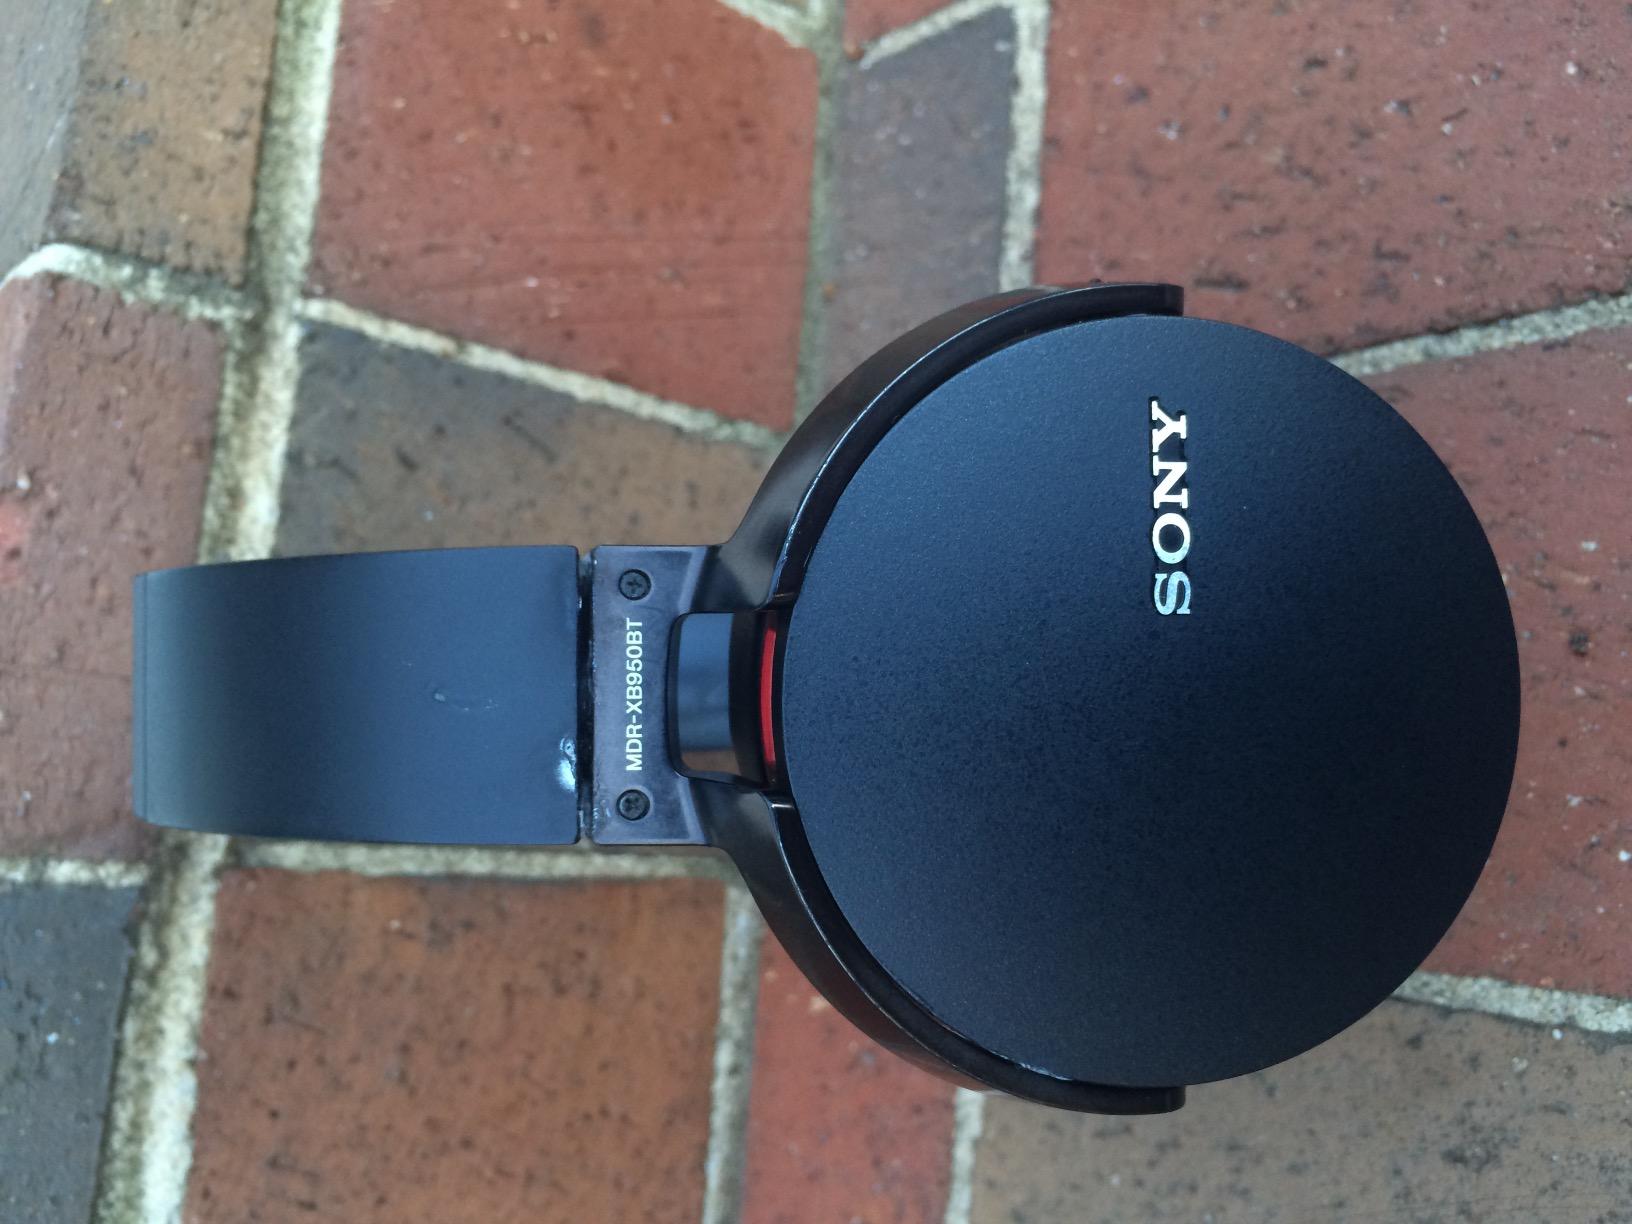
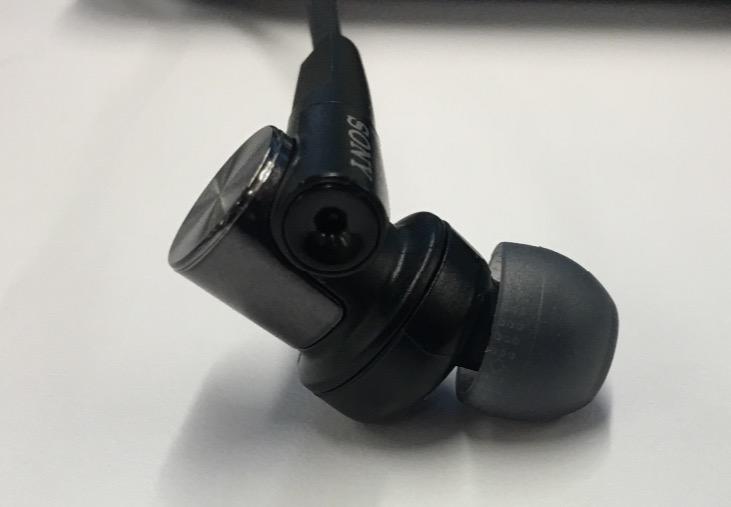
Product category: headphones
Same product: no